Barbera bianca

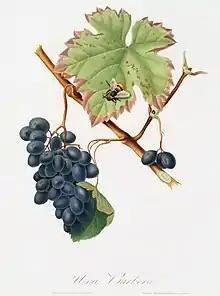
Barbera bianca is believed to have gotten its name due to the similarities in the size and shape of its grape clusters with the red Piedmont wine grape Barbera "(pictured)".

The exact origins of Barbera bianca are not yet known but the grape has been growing in the Piedmont region of Italy since at least the early 19th century when it was described in an 1825 document. Ampelographers believe that the grape got its name due to morphological similarities with Barbera, particularly the size and shape of the berries and grape clusters of both vines. However, DNA profiling in the early 21st century showed that the two grapes are distinct varieties with no known genetic relationship between them.